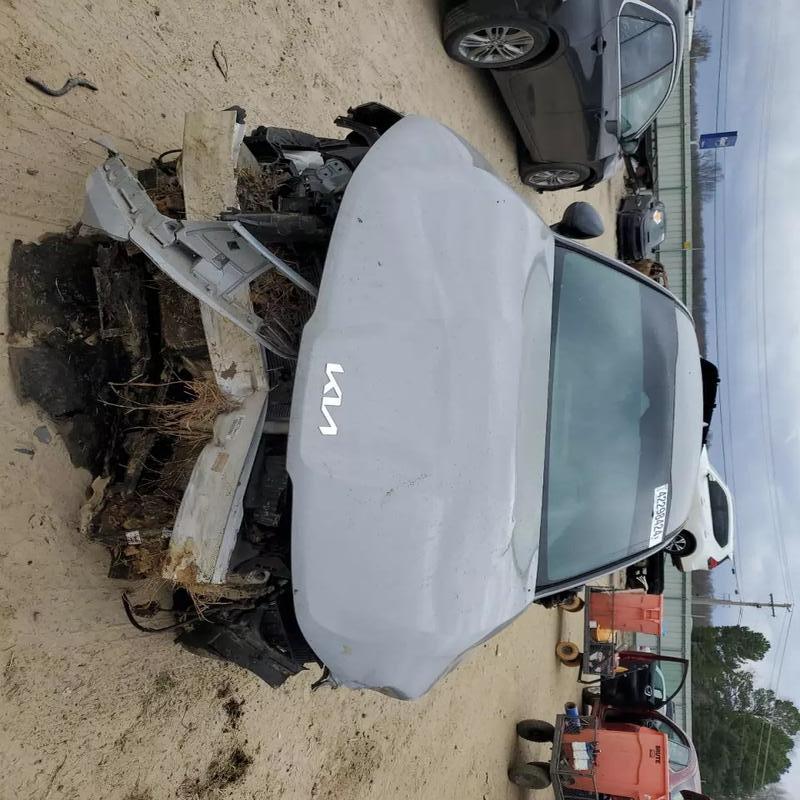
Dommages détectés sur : plaque d'immatriculation avant, pare-choc avant, feu avant droit, feu avant gauche, capot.
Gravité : majeur